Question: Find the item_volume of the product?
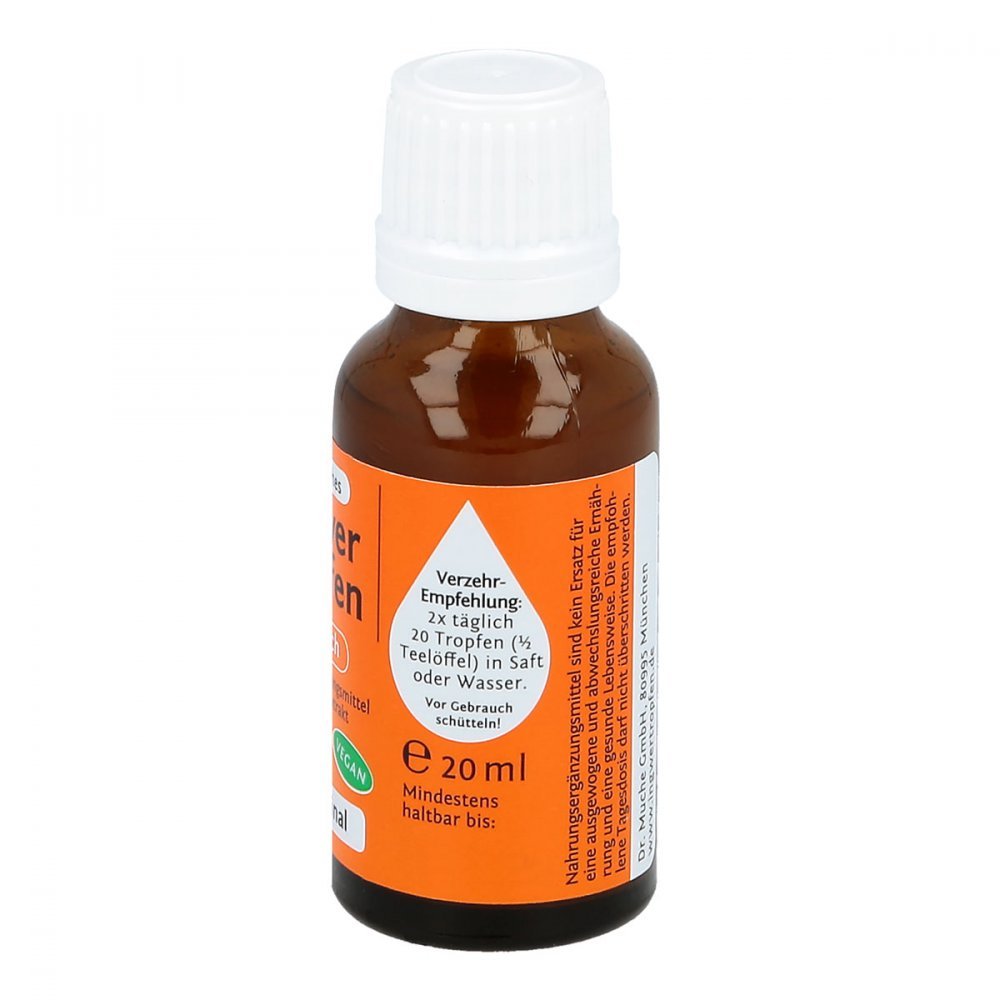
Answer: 20.0 millilitre